Gunnera tinctoria

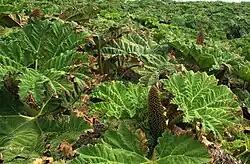
"Gunnera tinctoria" flowering on the coast of Chiloé Island, Chile

In its native Chile, where it is called "nalca" or "pangue", it is used in a similar way to European rhubarb: after peeling, the stalks are eaten fresh or cooked into jam or cordial. The leaves are used in the preparation of the traditional Chilean dish curanto. The roots are also traditionally used to tan leather and as a black dye. The species is seldom cultivated. Instead, the stalks are gathered from the wild and informally commercialised by local people known as "nalqueros."